Radiographic classification of osteoarthritis

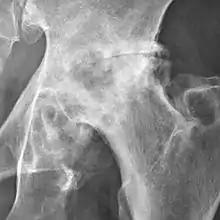
Severe (Tönnis grade 3) osteoarthritis of the hip.

For the grading of osteoarthritis in the knee, the International Knee Documentation Committee (IKDC) system is regarded to have the most favorable combination of interobserver precision and correlation to knee arthroscopy findings. It was formed by a group of knee surgeons from Europe and America who met in 1987 to develop a standard form to measure results of knee ligament reconstructions.